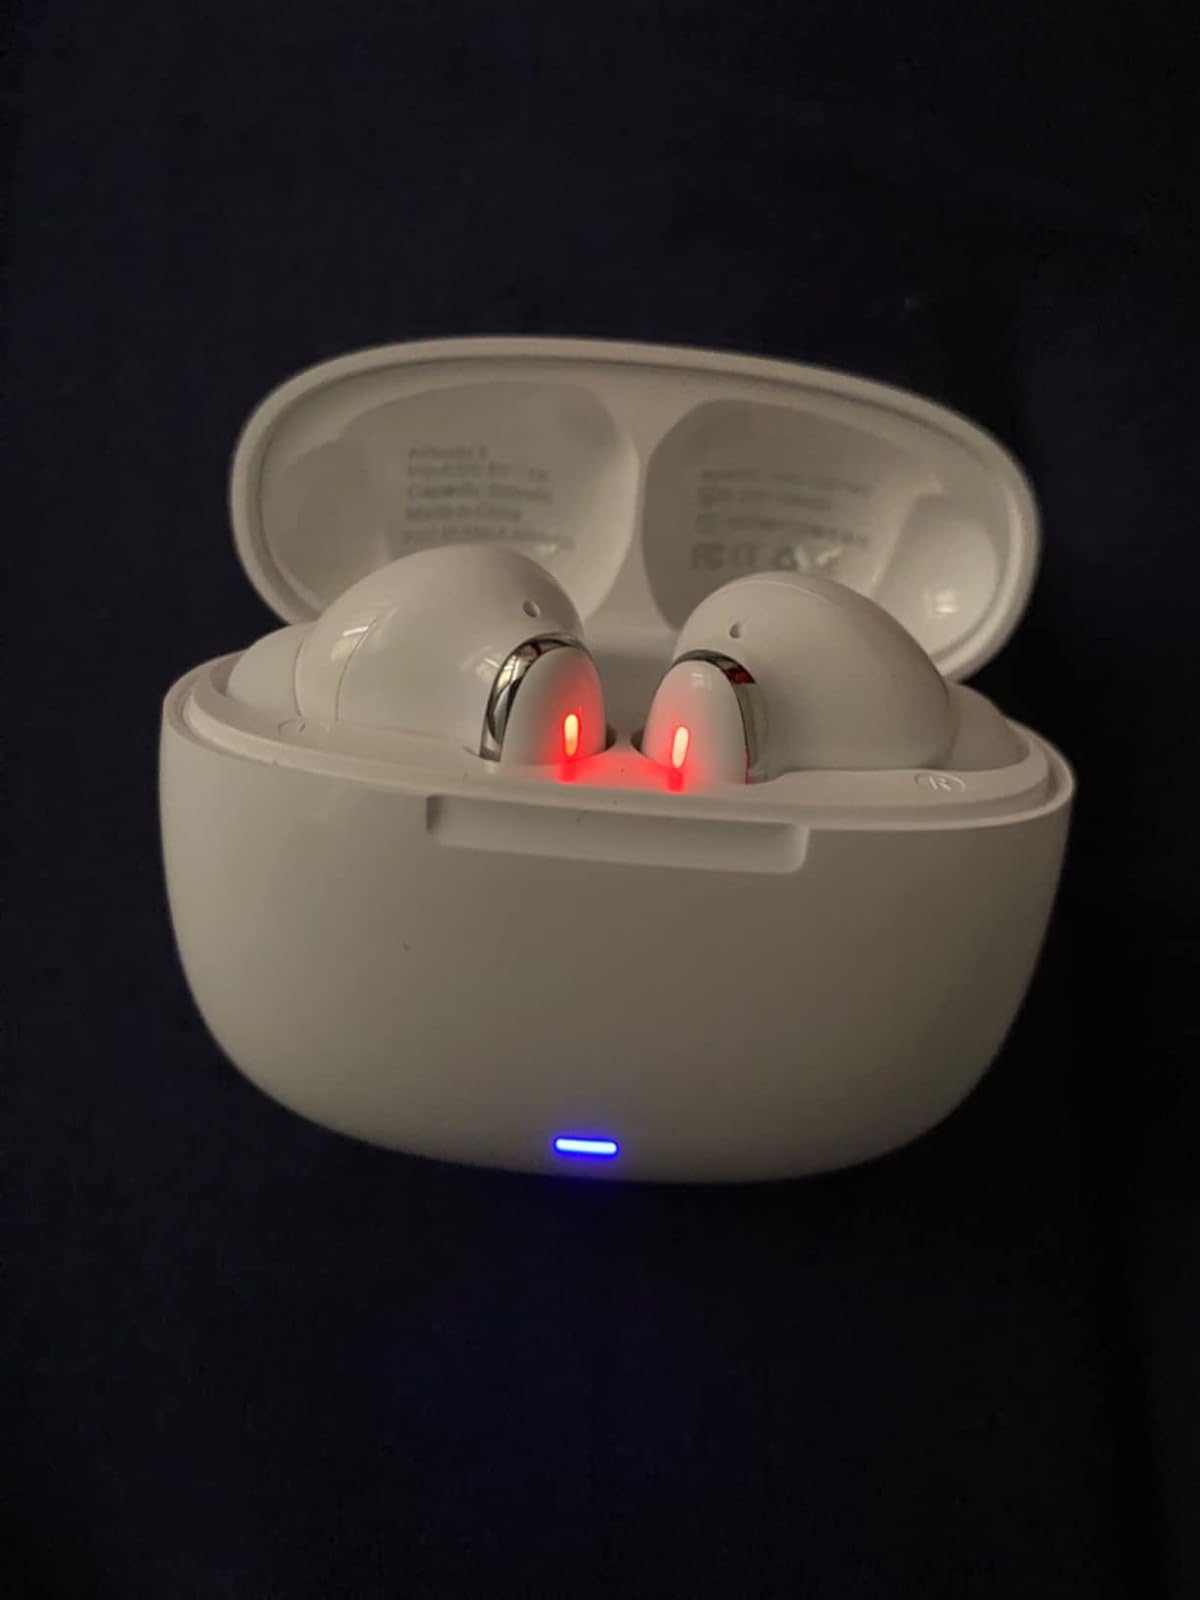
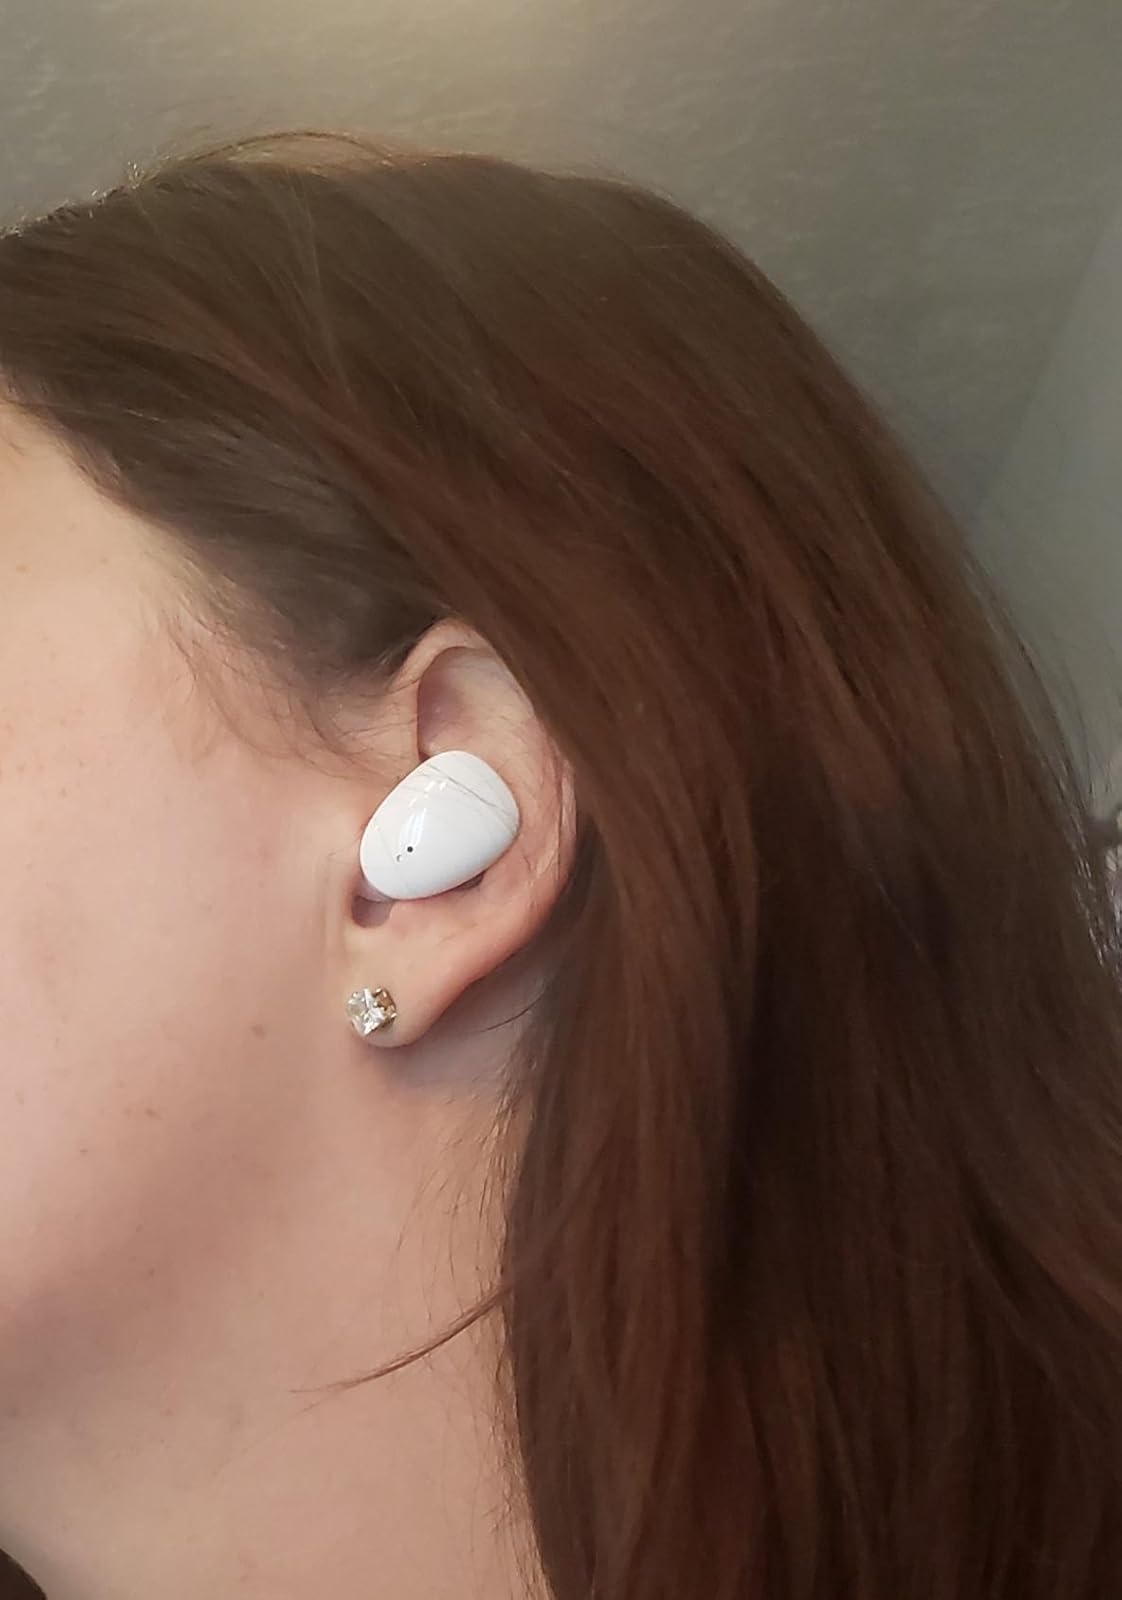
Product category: earbuds
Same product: no